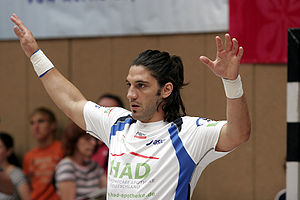
Verdens bedste håndboldspiller / Mænd / Galleri
Årets bedste håndboldspiller er en udmærkelse som blev etableret i 1984, og som tildeles en mandlig og en kvindelig håndboldspiller. Udmærkelsen bliver uddelt af IHF, og vinderne afgøres ved en afstemning i World Handball Magazine og af besøgende på IHF's hjemmeside.